Corner Store (film)

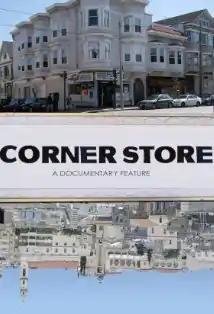

Corner Store (2010) is a documentary film about Yousef, an owner of a corner grocery store in San Francisco. The film was produced and directed by Katherine Bruens and Sean Gillane, acting as both cinematographer and co-writer. Filming began in December 2009.